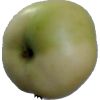
Label: Apple 6